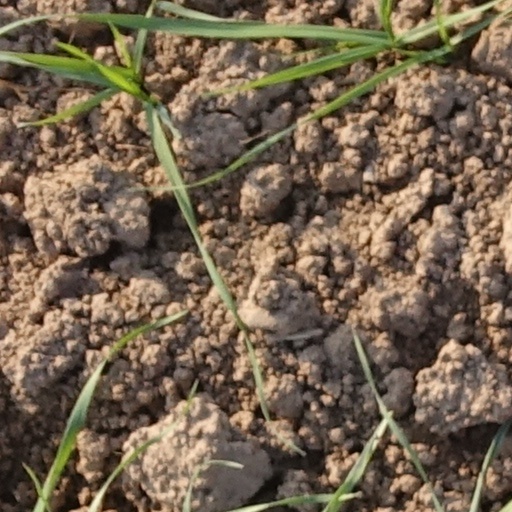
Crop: wheat